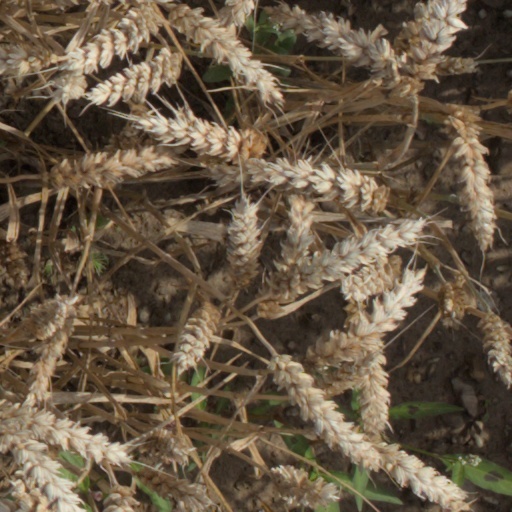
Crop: wheat